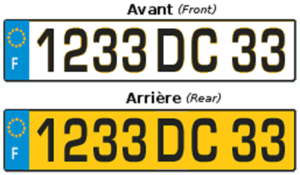
Une plaque d'immatriculation est une plaque portant une combinaison unique de chiffres ou de lettres, destinée à identifier facilement un véhicule terrestre automobile, motocyclette, camion, véhicule agricole, etc... Dans le cas des véhicules circulant sur le réseau routier, objet de cet article, ceci permet de retrouver les auteurs d'infractions au code de la route et les véhicules déclarés volés.
La plaque d'immatriculation française est l'un des éléments du dispositif permettant l'identification d'un véhicule du parc automobile français. Elle existe depuis 1901. La grande majorité des véhicules à moteur doivent en posséder une pour rouler sur les voies publiques. Les plaques d'immatriculation sont parfois appelées plaques minéralogiques, cela fait référence à l'Administration des Mines qui délivrait ces plaques au début du XXᵉ siècle.